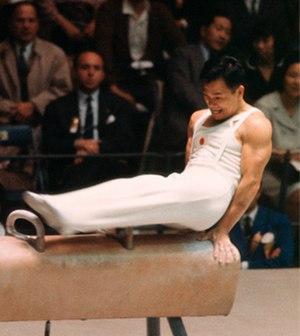
Takashi Ono est un gymnaste japonais qui a remporté cinq médailles d'or aux Jeux olympiques. Il est le mari de la gymnaste Kiyoko Ono.